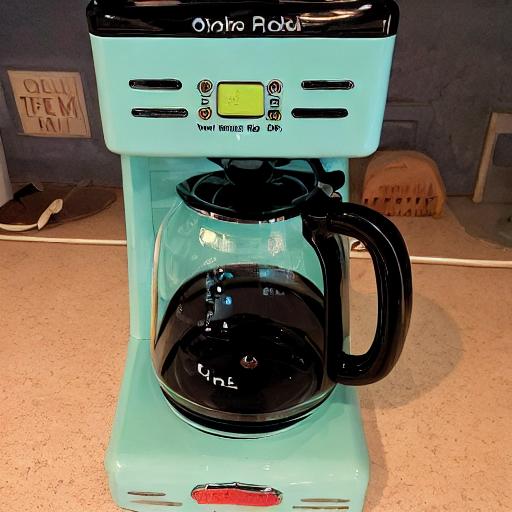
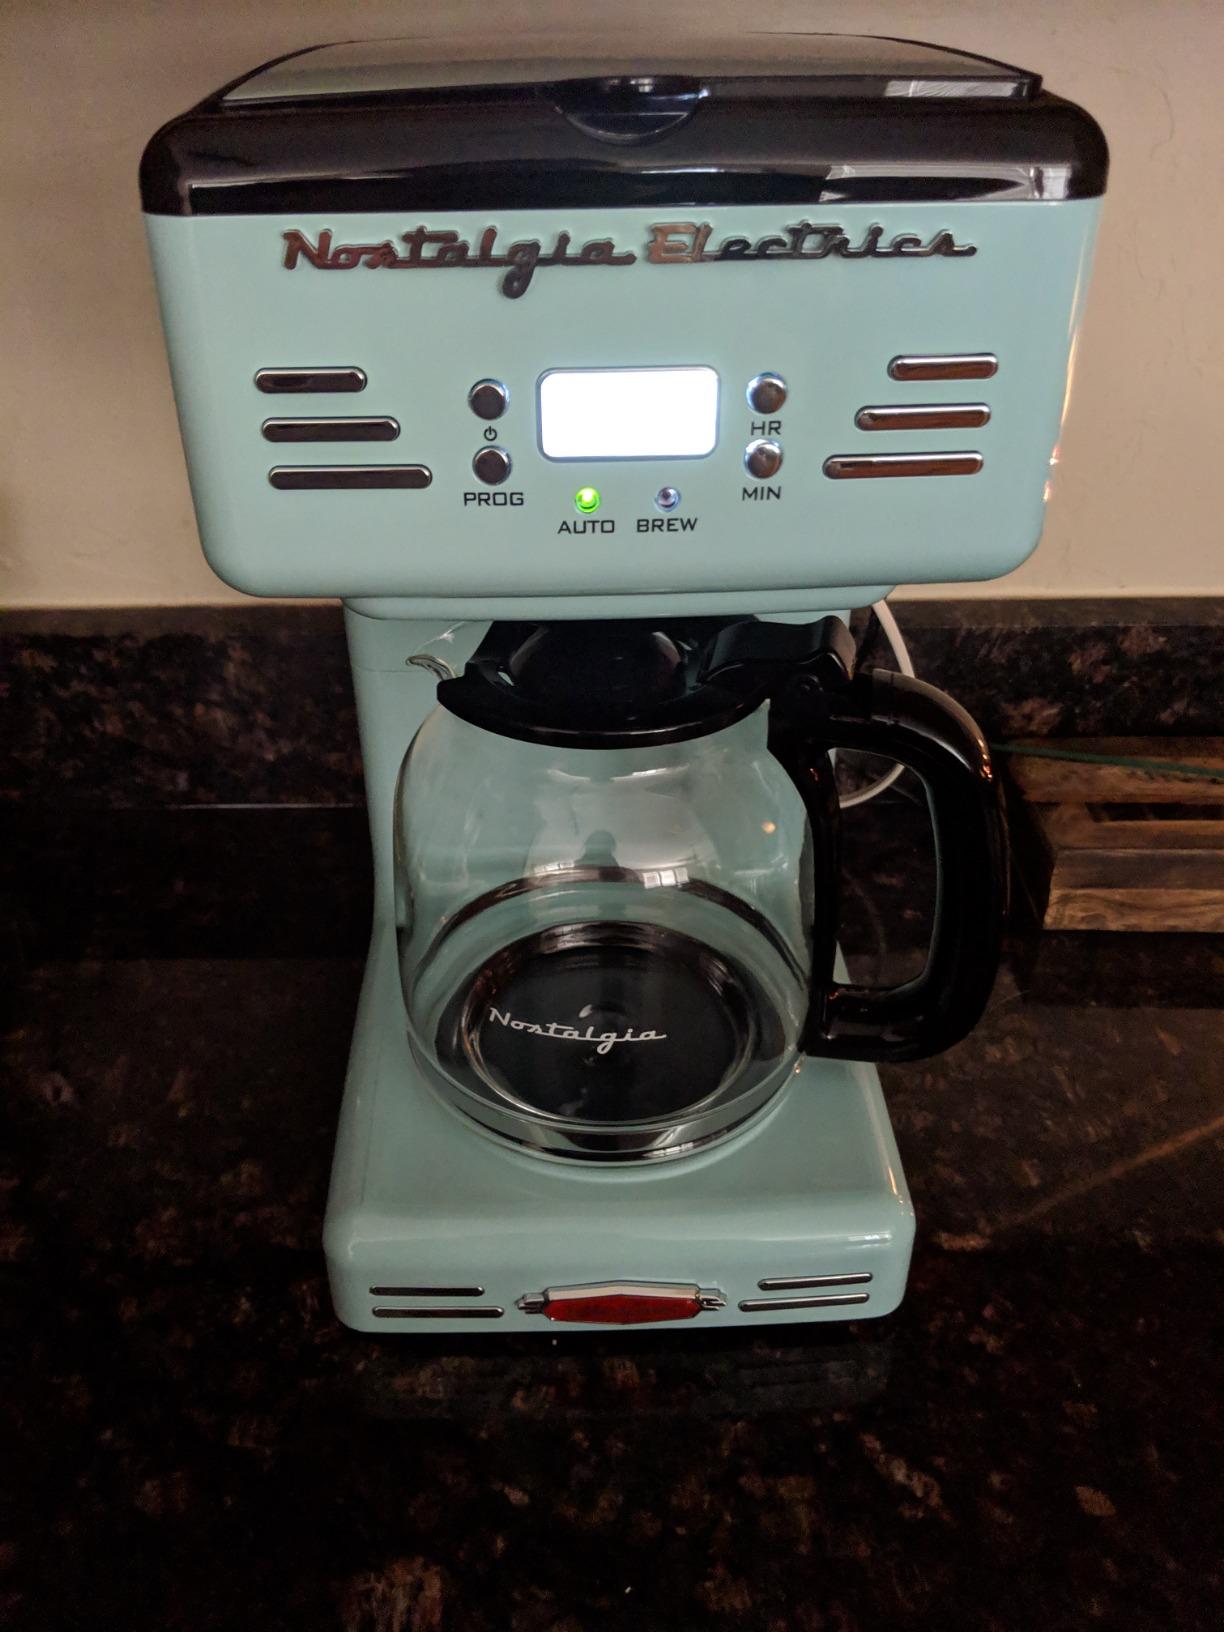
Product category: items_tea
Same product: no